Describe the emotion expressed in this image:  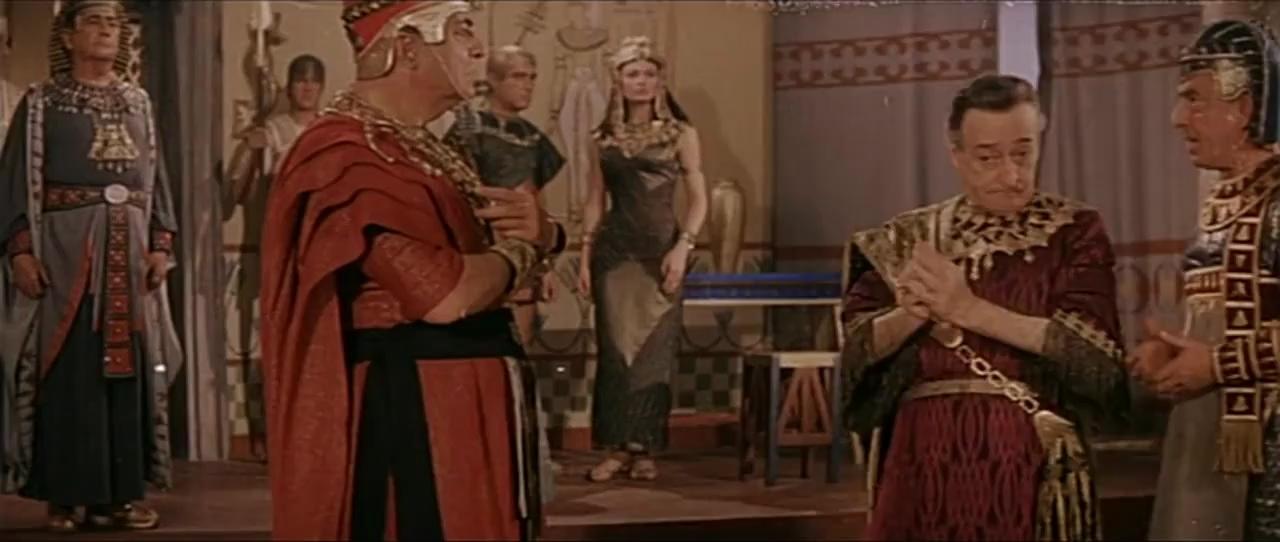
This person displays Pain, valence and arousal with low intensity.